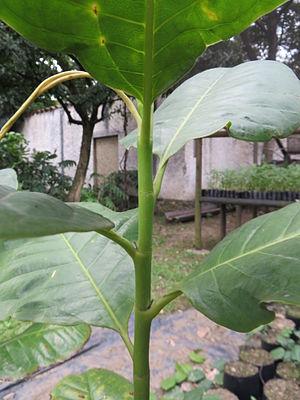
Magnolia yarumalensis est une espèce d'arbres de la famille des Magnoliacées endémique de Colombie.